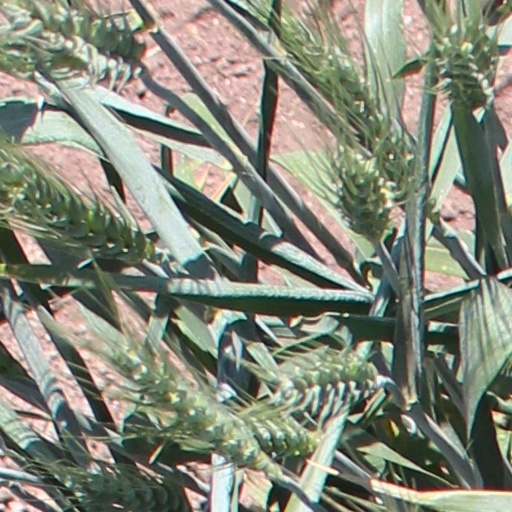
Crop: wheat